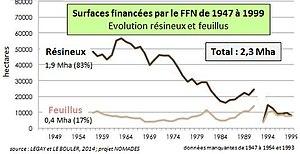
d'après LEGAY et LE BOULER, 2014
Le Fonds forestier national était un fonds français, créé en 1946 pour permettre une gestion plus dynamique des forêts françaises et pour aider la filière bois à se développer. Il visait principalement à encourager le reboisement et à désenclaver les forêts, c'est-à-dire y favoriser l'accès aux grumiers.